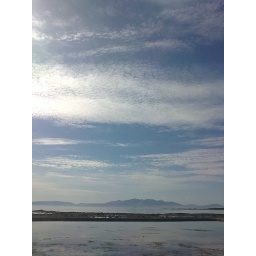
I love the sky in this one because the clouds remind me of dry cracked desert sand.